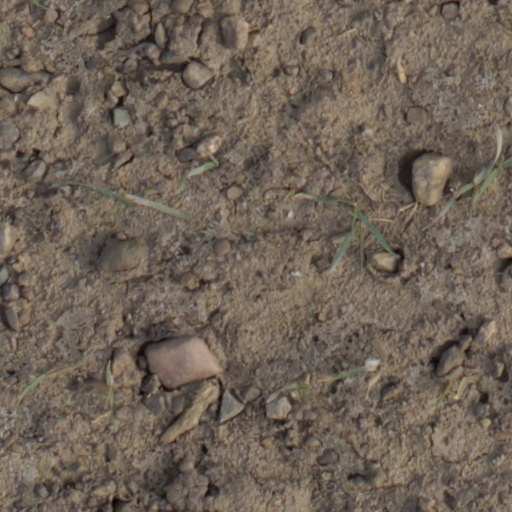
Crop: wheat